Daria Noritsina

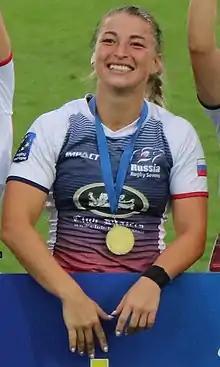

Daria Sergeevna Noritsina (born 20 July 1996) is a Russian rugby sevens player. She competed in the women's tournament at the 2020 Summer Olympics.